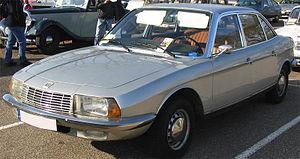
Claus Luthe était un designer automobile Allemand. Il a conçu des modèles importants pour les constructeurs allemand NSU et BMW et est considéré comme l'un des plus grands designers automobile du XXᵉ siècle.